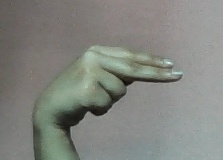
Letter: ain